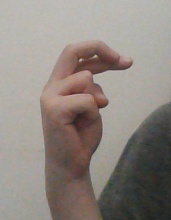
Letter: zay